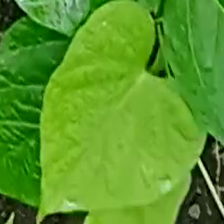
Weed species: Obscure_morning _glory(Ipomoea obscura)